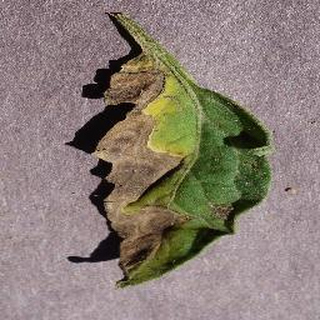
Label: tomato_early_blight